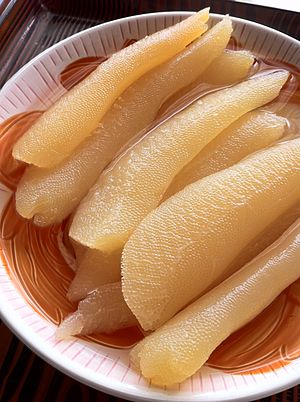
Kazunoko
Kazunoko.
Kazunoko er en japansk specialitet af rogn fra sild. Rognen kommer hovedsageligt fra Alaska og Canada fra fangede sild. I Japan høstes de desuden fra kombualger, hvor sildene gyder.